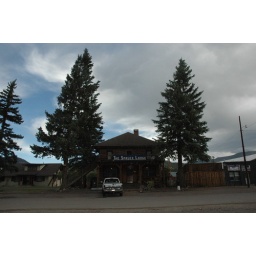
all we need is a clean bed, roof over our heads and possible shower and TV